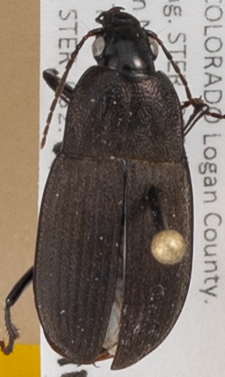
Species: Chlaenius tomentosus
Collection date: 2015-06-11
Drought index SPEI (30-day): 1.058
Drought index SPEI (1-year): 1.69
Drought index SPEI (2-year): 1.45